Juan Antonio Álvarez de Arenales

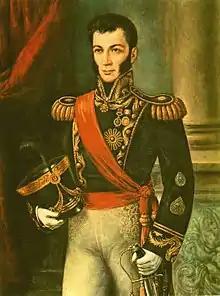
The Argentine general

Juan Antonio Álvarez de Arenales (Reinoso, Spain, June 13, 1770 – Moraya, Bolivia, December 4, 1831) was an Argentine general of Spanish origin (considered also a Bolivian for his activities in Bolivia) that fought in the war for the United Provinces of the Río de la Plata, Chile and Peru.